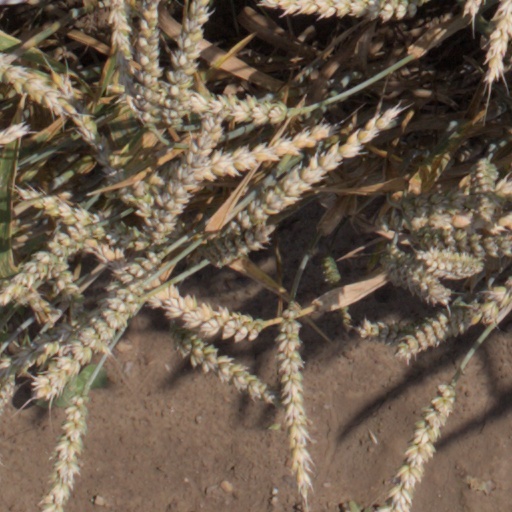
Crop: wheat